Legion of Super-Heroes (1958 team)

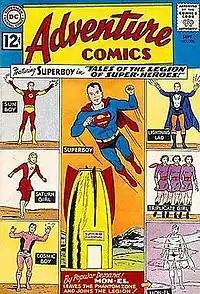
Cover of "Adventure Comics" #300 (Sept. 1962), which was the first issue of the Legion run. Art by Curt Swan and George Klein.

Although intended as a one-off story focusing on Superboy, the Legion proved popular and returned in "Adventure Comics" #267 (December 1959). In this story, Lightning Boy is renamed Lightning Lad and the members are redesigned. The Legion's popularity grew, and they appeared in further stories in "Adventure Comics", "Action Comics", and other titles edited by Mort Weisinger over the next few years. The ranks of the Legion, only hinted at in those first two stories, was filled with new heroes such as Chameleon Boy, Invisible Kid, Colossal Boy, Star Boy, Brainiac 5, Triplicate Girl, Shrinking Violet, Sun Boy, Bouncing Boy, Phantom Girl, Ultra Boy, and Supergirl.